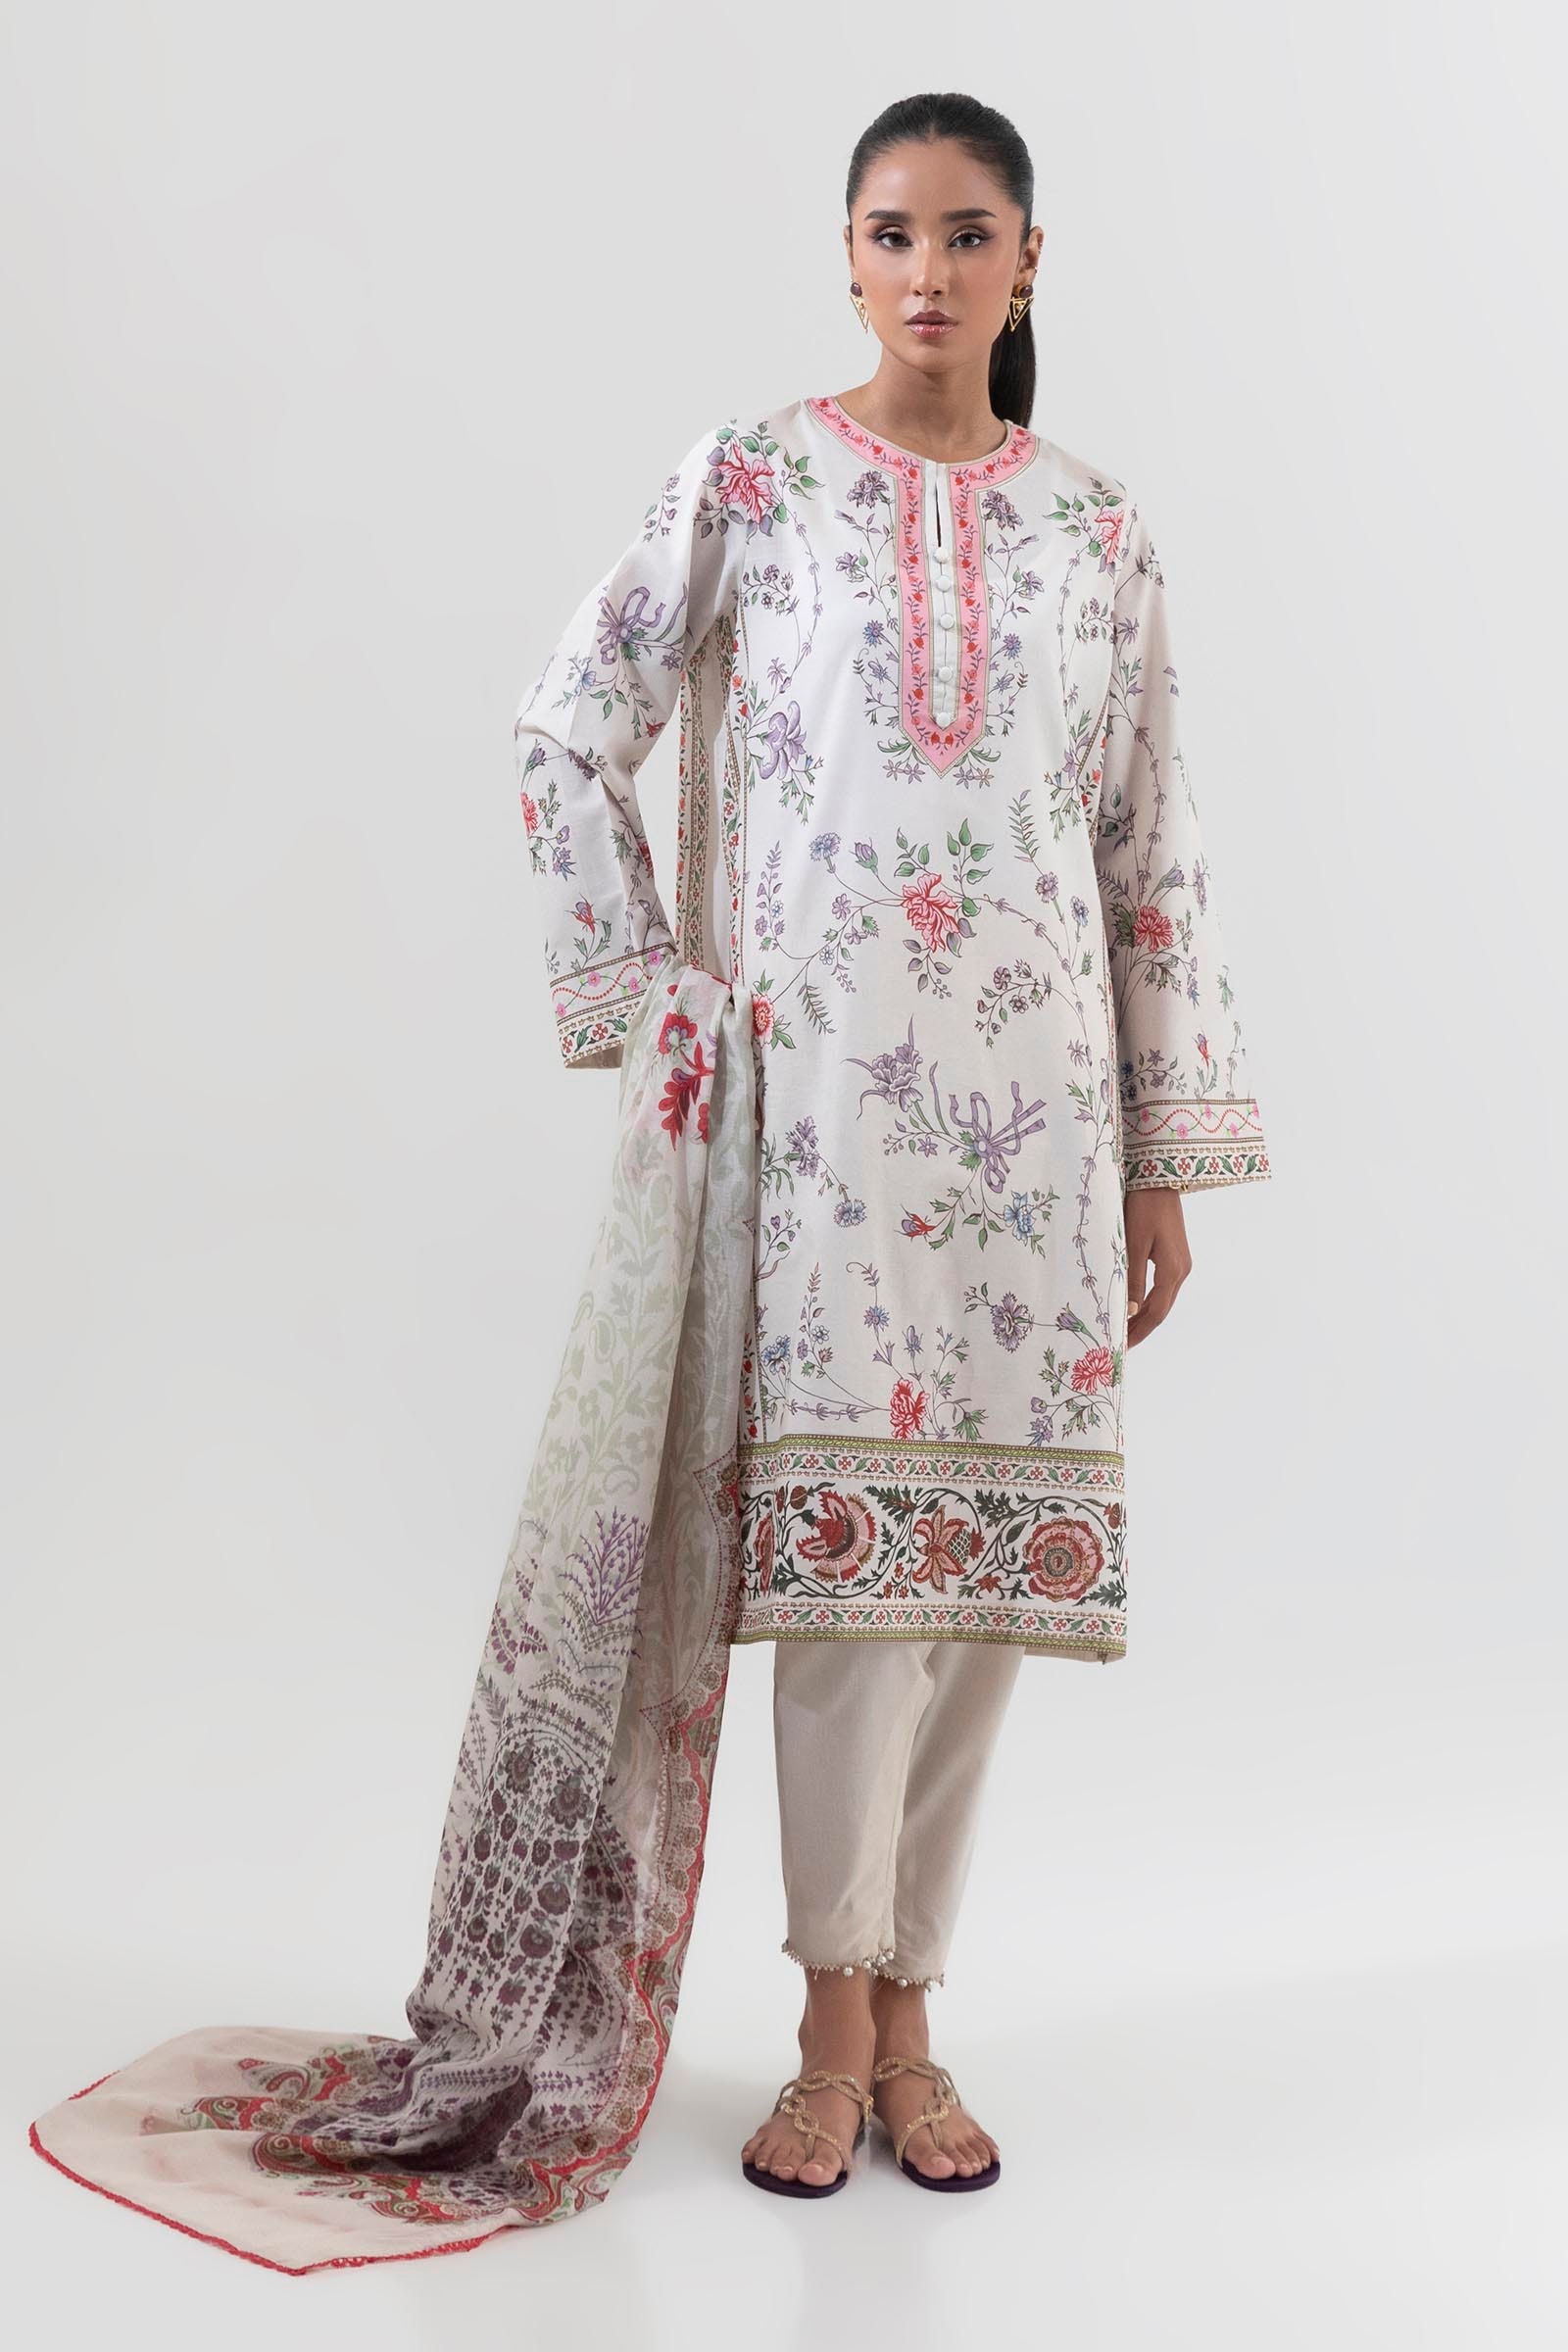
ivory kashmir embroidered cotton suit